Mark Riggins

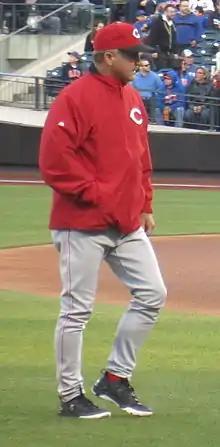
Riggins with the Cincinnati Reds

Mark Alan Riggins (born January 3, 1957) is an American former professional baseball coach.